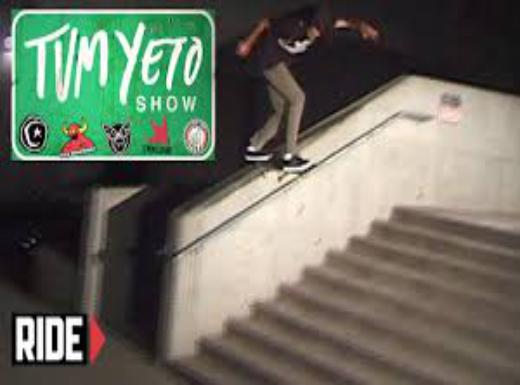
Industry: Leisure